Keke Palmer

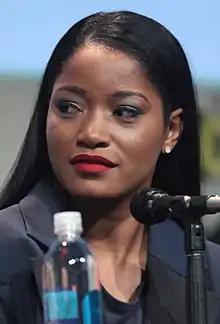

In 2013, Palmer portrayed Rozonda "Chilli" Thomas in the TLC biopic, "", which aired in October on VH1. In 2014, she starred in the horror film "Animal", which was released on June 17. Palmer then recurred during the second season of Showtime's drama series "Masters of Sex", portraying Coral, a nanny. That same year, Palmer hosted a daytime talk show on BET titled "Just Keke". In doing so, she became one of the youngest talk show hosts in television history; the show itself has been regarded as "groundbreaking" and "refreshing". In September 2014, Palmer became the first African American to star as the title character in the musical "Cinderella" on Broadway. She performed her final show during the closing night of the show's run on January 4, 2015. Later that year, Palmer announced that she had signed with Island Records.